Hot Stove

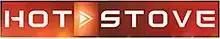
"Hot Stove" logo since 2012

Hot Stove is an offseason baseball talk show that airs on MLB Network and is simulcast on MLB Network Radio. The show offers the coverage of offseason activities including trades, free agent signings, and rumors. It is taped live in "Studio K" of the MLB Network studios in Secaucus, New Jersey. Prior to its restructure to a talk show in 2012, it replaced "MLB Tonight" as the signature show of the network during the off season. As such it was taped live in Studio 3, but also featured segments taped in Studio 42. The program airs from after the World Series and before spring training.